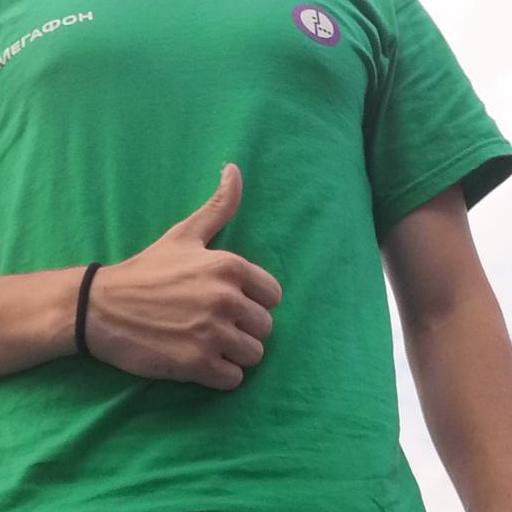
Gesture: like